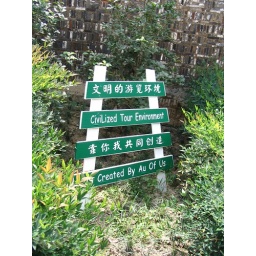
Sign while walking through a traditional-style house and garden in Sanhe.